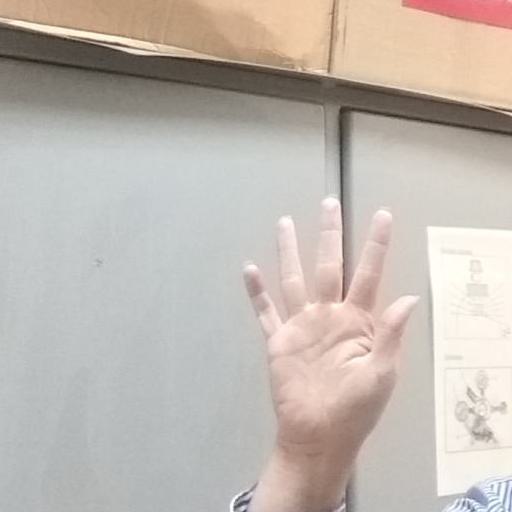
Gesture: palm